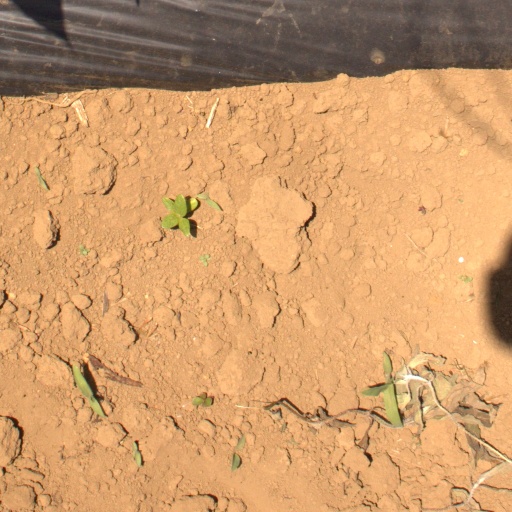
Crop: Jerusalem artichoke